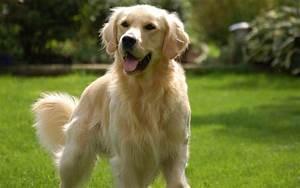
dog